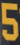
Number: 5